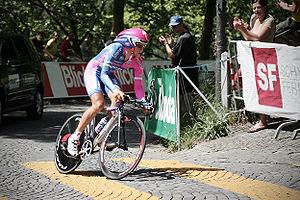
David Loosli, né le 8 mai 1980 à Berne, est un coureur cycliste suisse, professionnel entre 2004 et 2011. Il a commencé sa carrière en 2004 dans l'équipe italienne Saeco. Par la suite, il rejoint l'équipe Lampre de 2005 à 2011 date de son départ à la retraite.